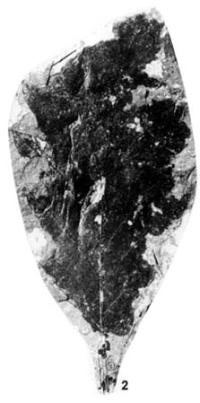
一个化石属于被子植物，其特征描述:leaf narrow obovate, leaf margin lobed with deep lanceolate or narrow ovate lobes; both sides or lobes straight or slightly convex; lobe apices acute. sinuses trigonal. venation craspedodromous.